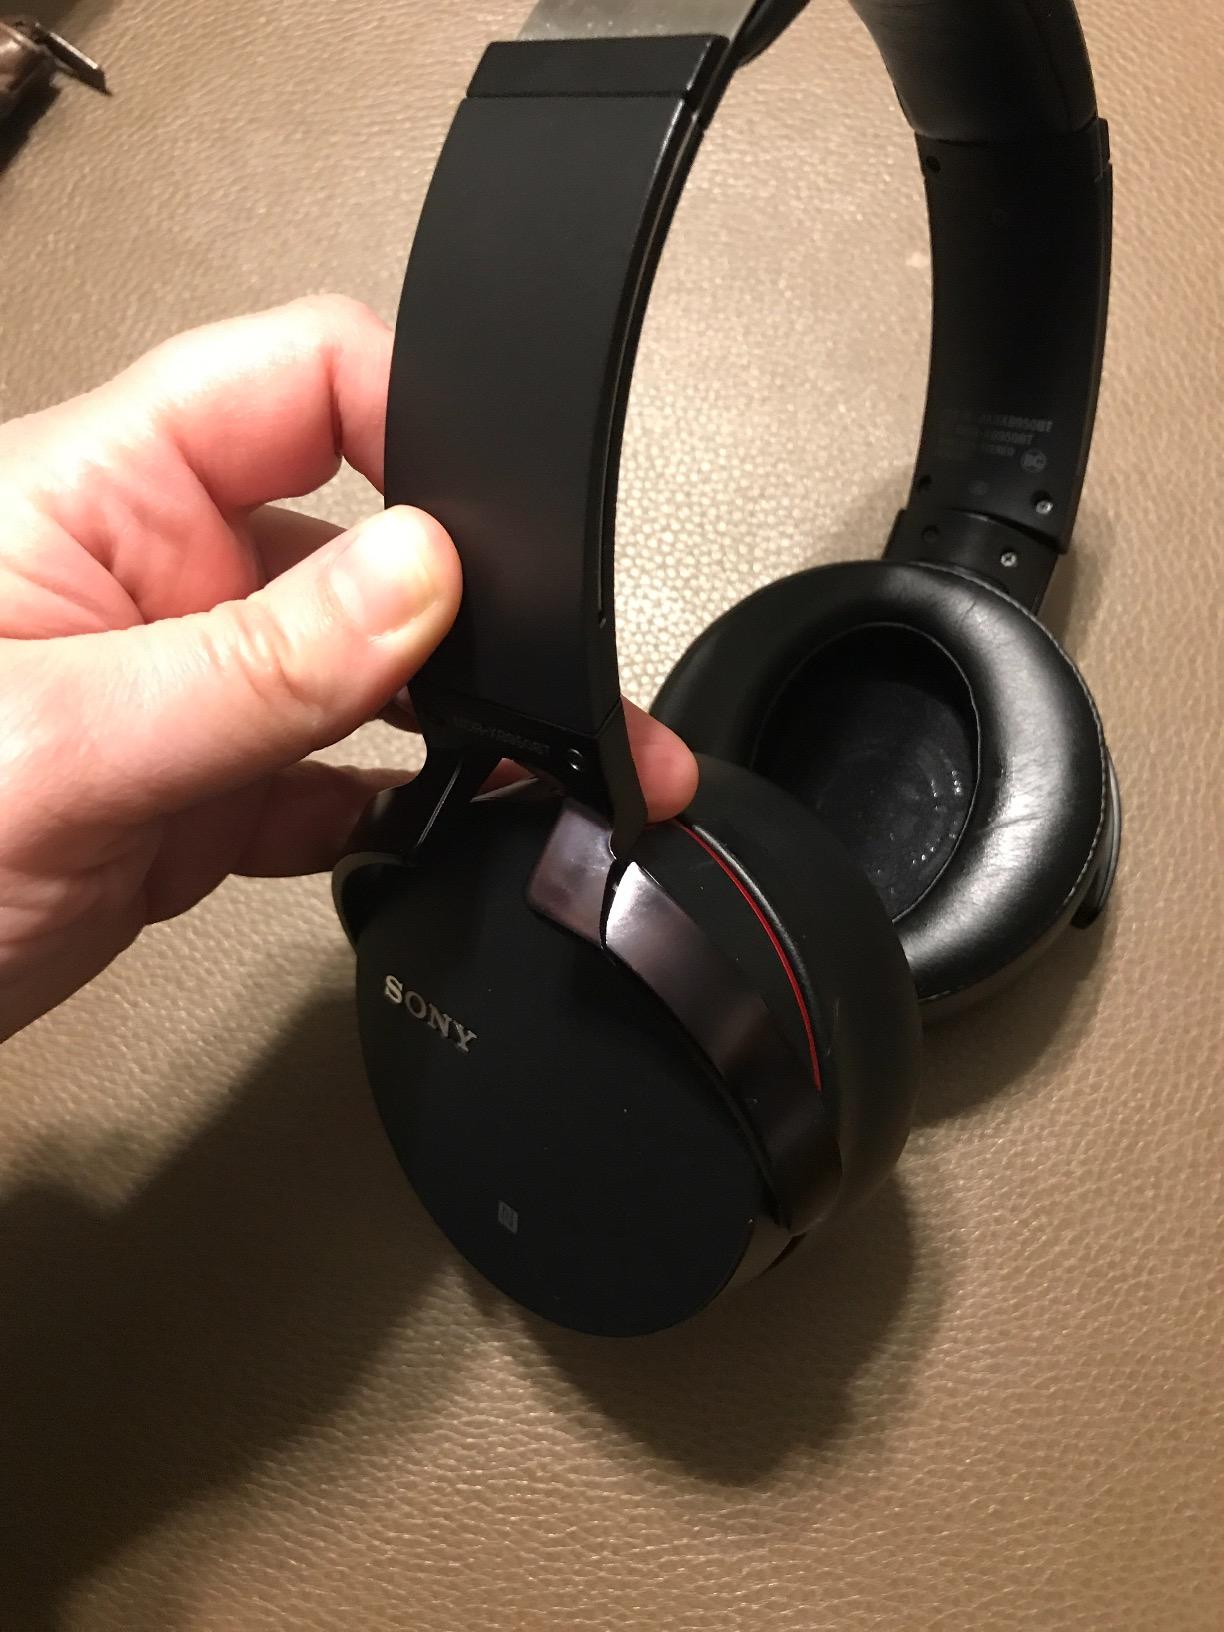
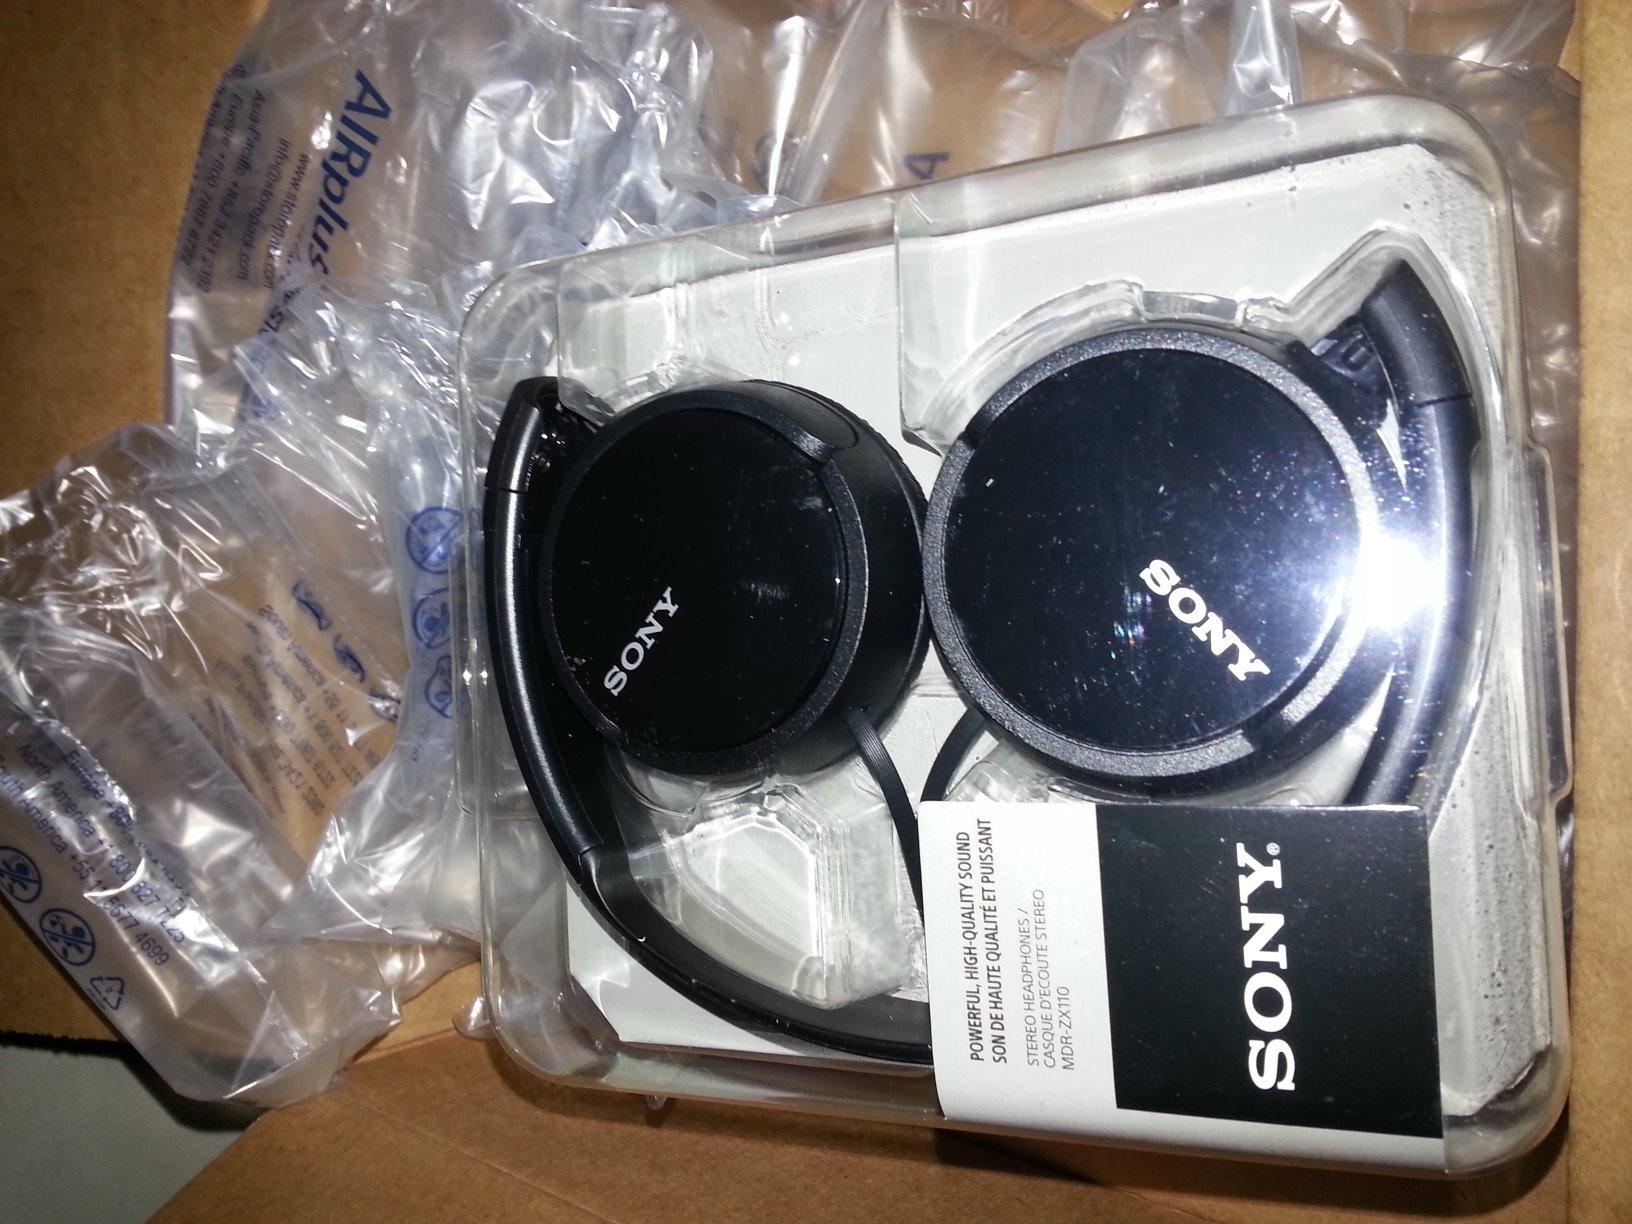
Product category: headphones
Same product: no